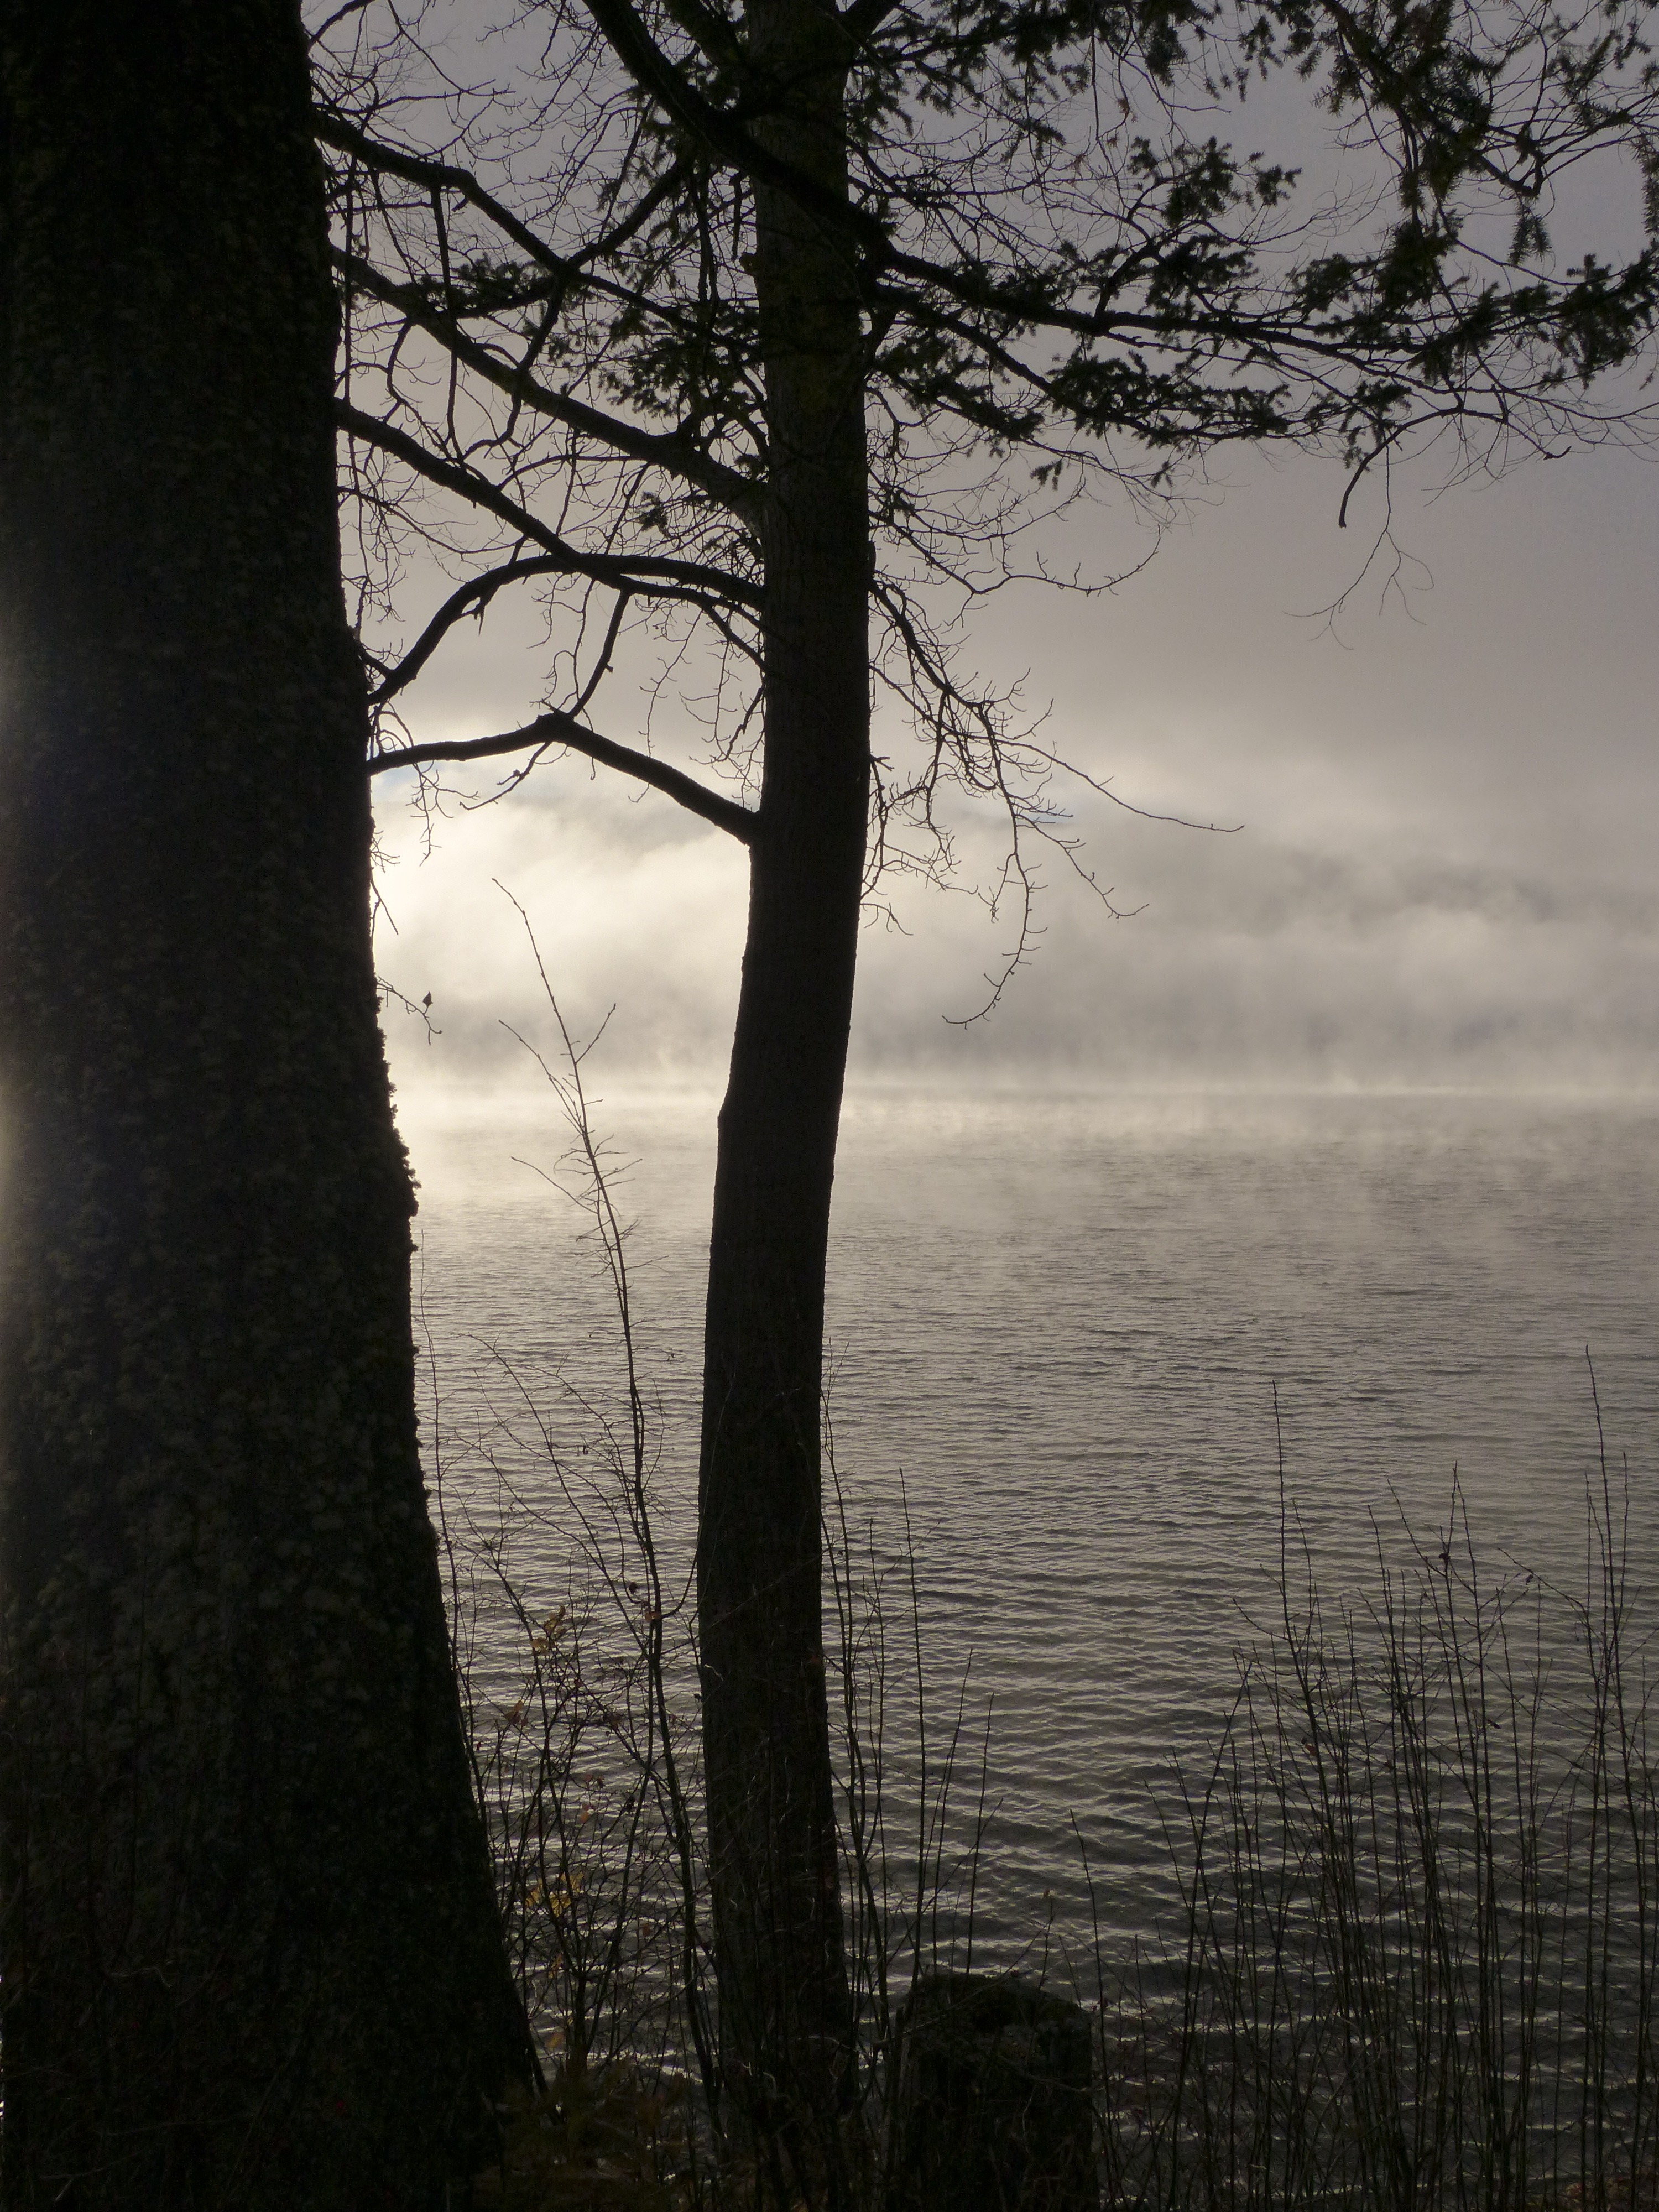
landscape, tree, nature, forest, outdoor, branch, snow, winter, light, cloud, plant, sky, fog, sunrise, mist, countryside, sunlight, morning, dawn, evening, reflection, scenery, weather, darkness, monochrome, season, clouds, canada, reflections, beautiful, habitat, mood, morning glory, freezing, british columbia, early morning, canim lake, atmospheric phenomenon, woody plant